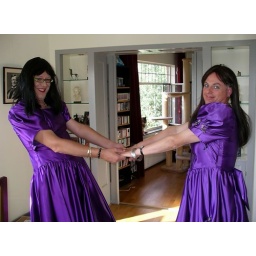
Esmi and Fabienne look lovely while dancing but strangely the cat in the window is not interested.